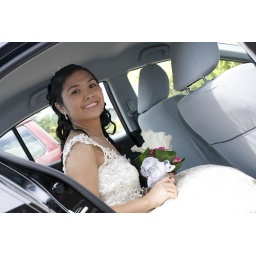
the bride in the black car